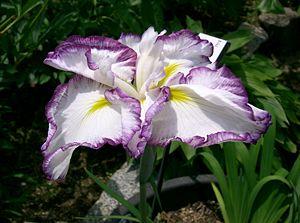
L’Iris est un genre de plantes vivaces à rhizomes ou à bulbes de la famille des Iridacées. Le genre Iris contient 210 espèces et d'innombrables variétés horticoles. On trouve souvent dans les jardins des Iris hybrides horticoles appelés à tort Iris germaniques.